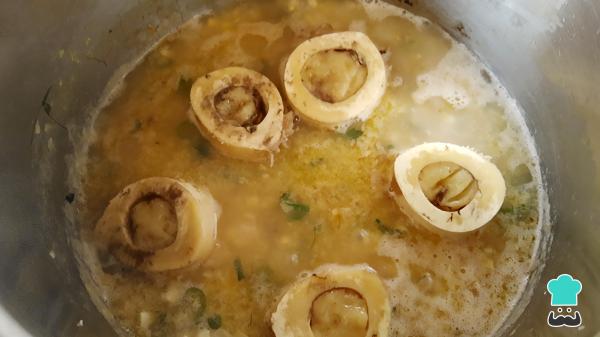
Comprueba el sabor y si es necesario sazona con un poco más de sal. Hecho esto, agrega los huesos de tuétano cocidos y deja hervir 5 minutos más.